Nuclear power in Israel

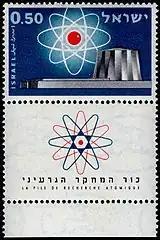
1960 Israeli stamp featuring the Soreq Nuclear Research Center

On 26 August 1958, then Israeli Finance Minister Levi Eshkol announced the government's intention to build a nuclear power plant. Over the next three decades talks were held with various American administrations to help advance this effort but none came to fruition.